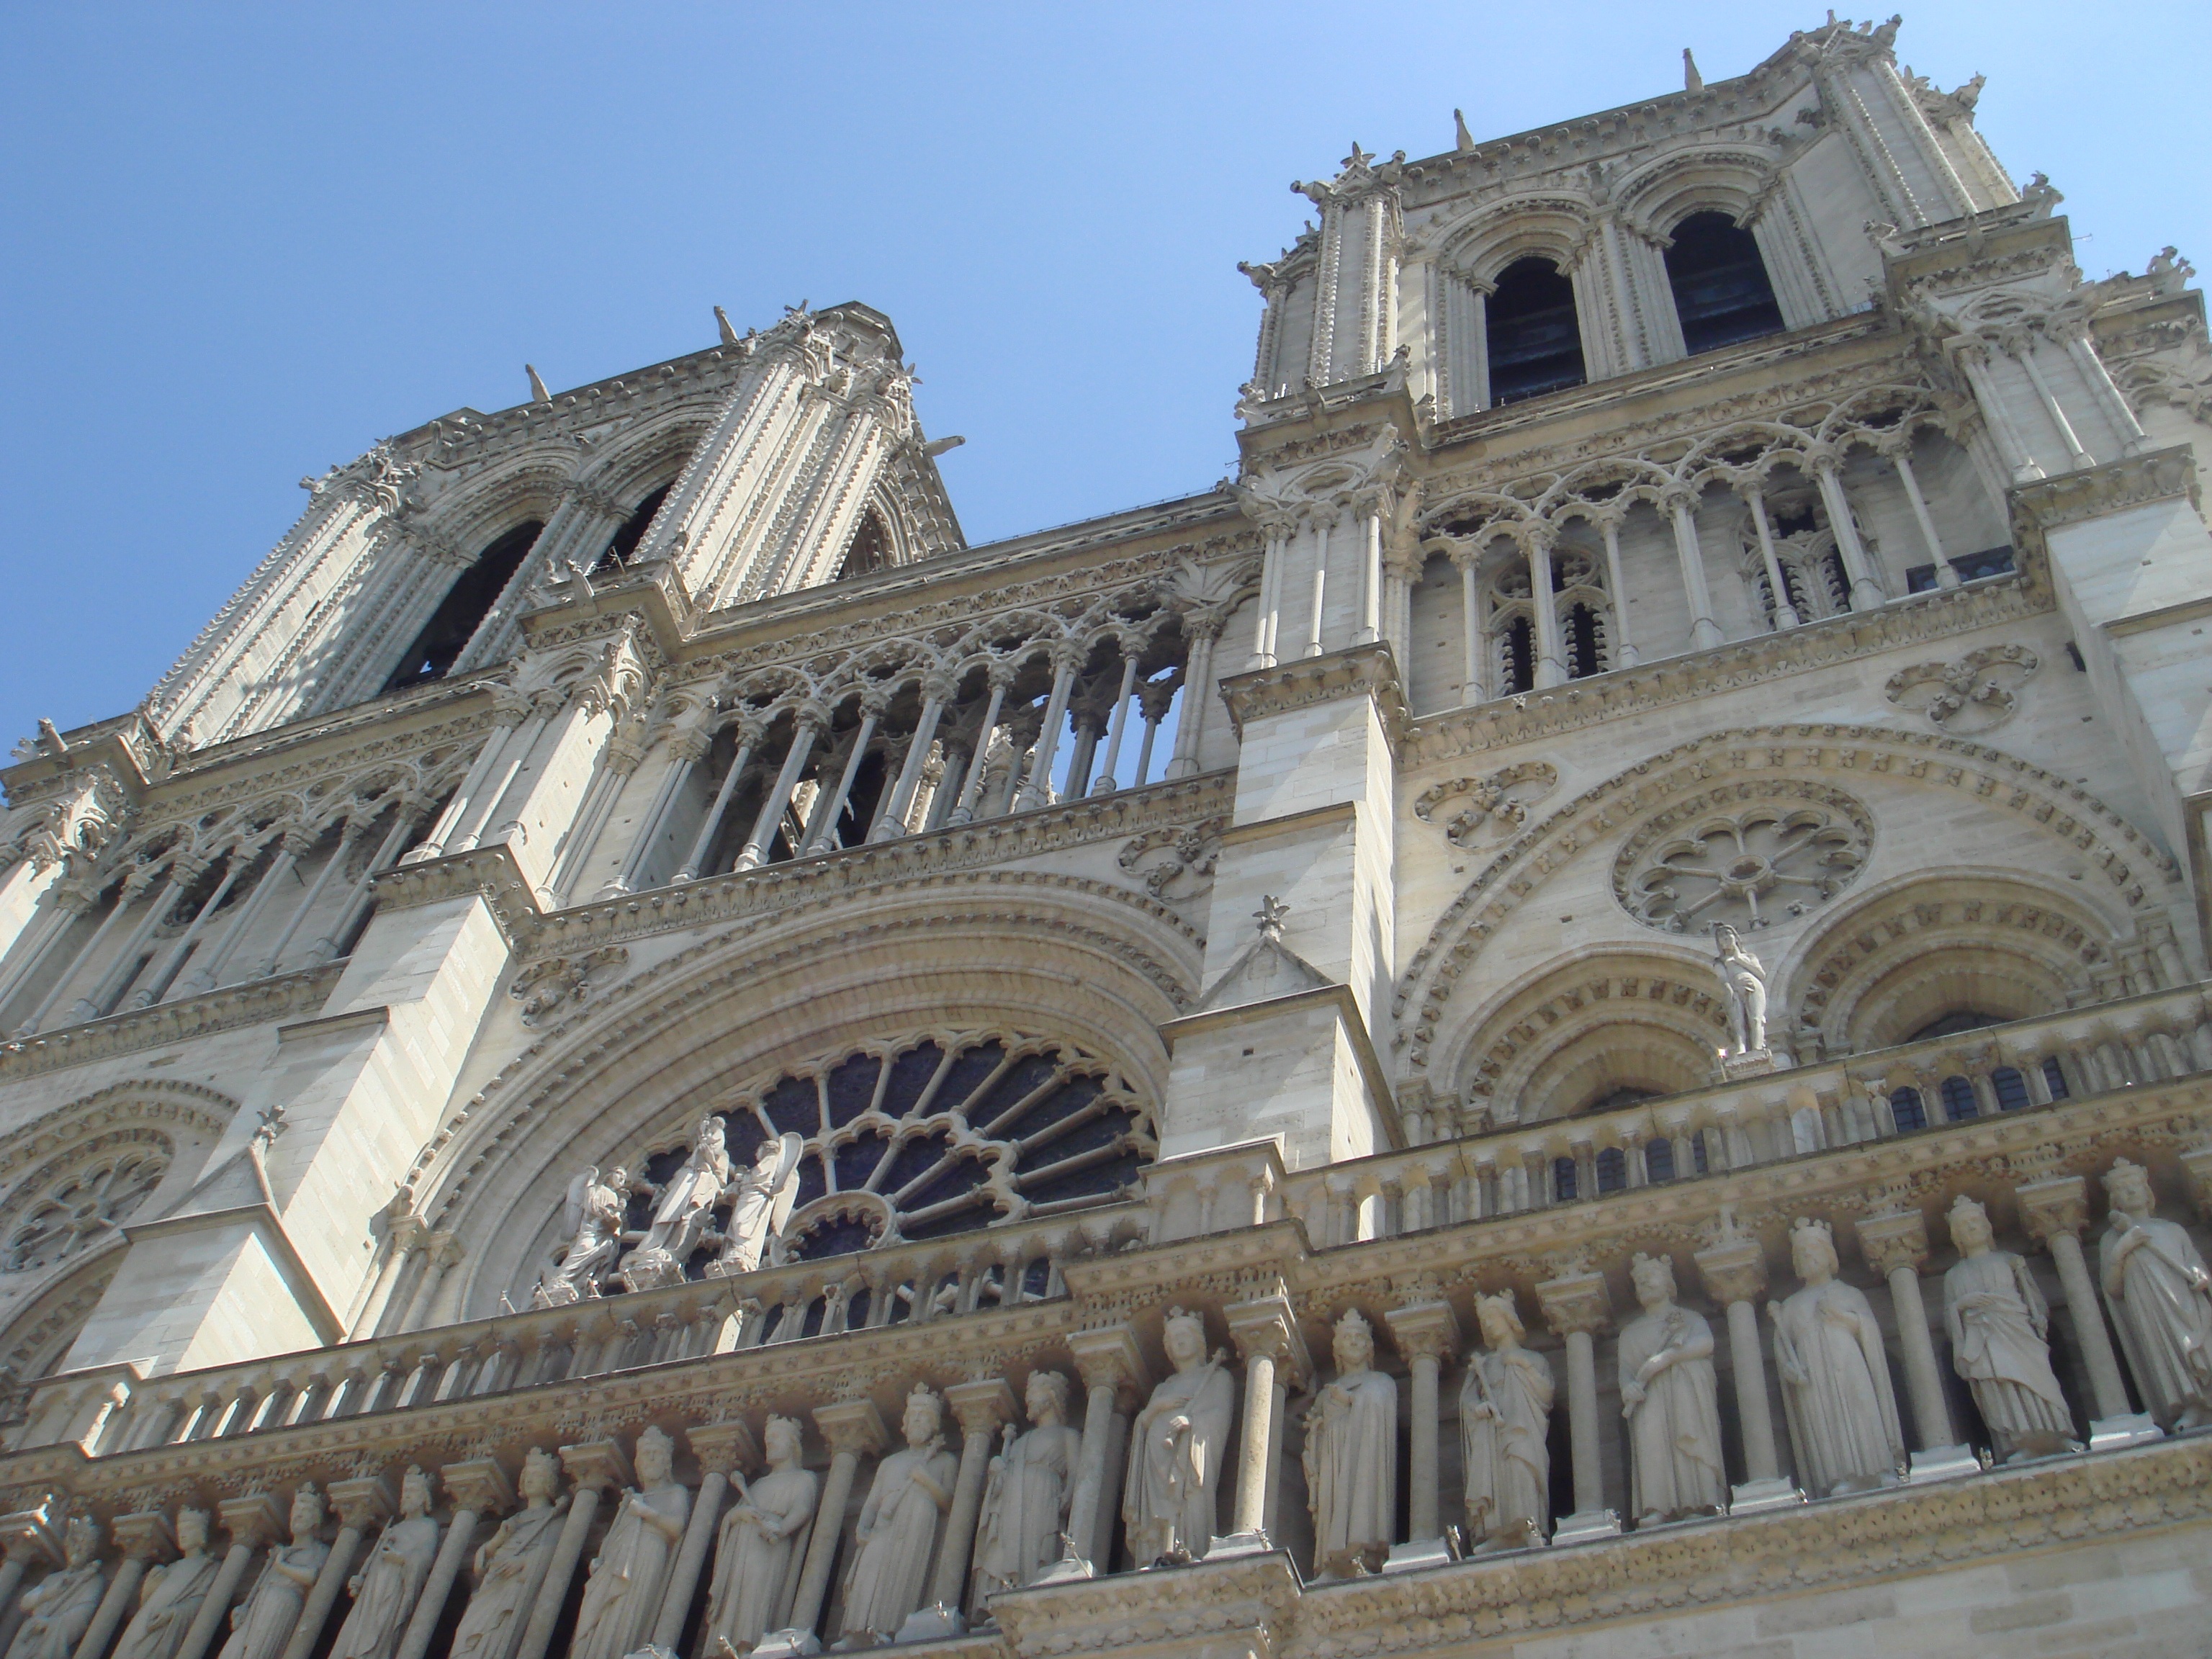
architecture, building, palace, paris, travel, france, landmark, facade, church, cathedral, place of worship, baptistery, medieval architecture, monastery, synagogue, basilica, gothic architecture, notre dame, classical architecture, historic site, ancient history, ancient roman architecture, byzantine architecture